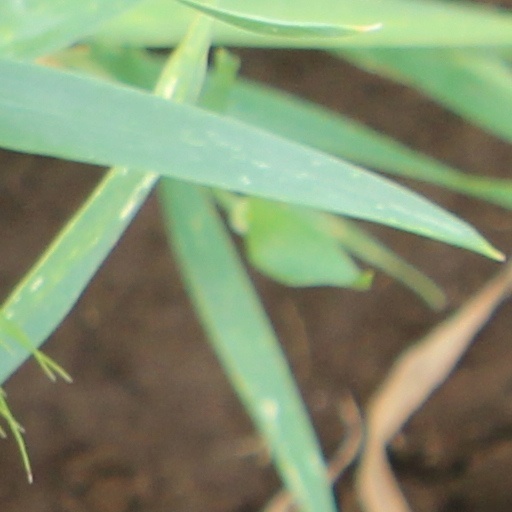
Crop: wheat